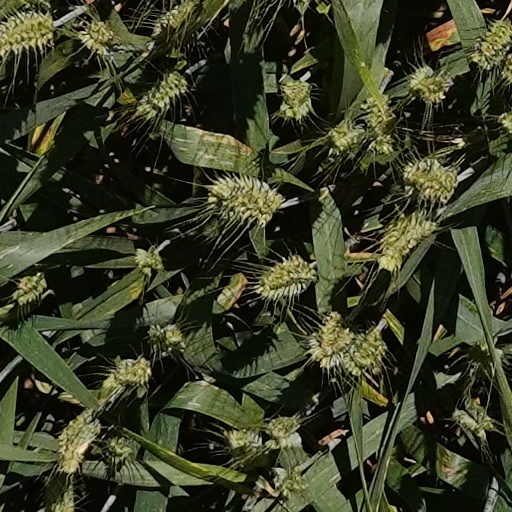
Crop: wheat